Cape Town

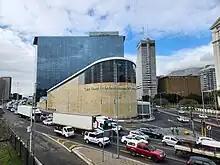
The Cape Town International Convention Centre

In the 2015 General Household Survey 82.3% of respondents self identified as Christian, 8% as Muslim, 3.8% as following a traditional African religion and 3.1% as "nothing in particular."